Nakai Misl

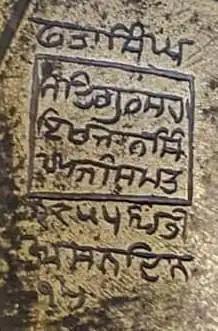
Gurmukhi inscription on a cannon of the Nakai Misl at Lahore Fort

Bhagwan had no children and was succeeded by his brother Gyan Singh as the head of the Nakai Misl in 1789. With the family's old enemy Wazir Singh killed by Dal Singh, the son of Heera Singh Sandhu, Gyan Singh had a relatively peaceful reign and consolidated his power. He married Sardarni Rai Kaur and had three children; a son Kahan Singh who succeeded him after his death in 1807, and two daughters named Bibi Rattan Kaur and Bibi Daya Kaur.